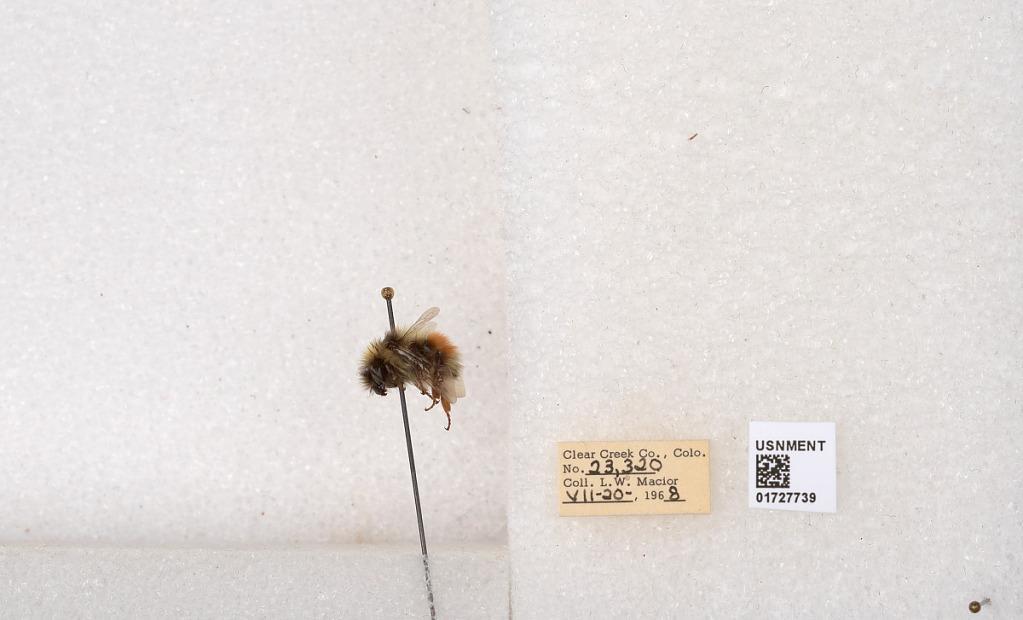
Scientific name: Bombus (Pyrobombus) sylvicola Kirby
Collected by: L. Macior
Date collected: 1968-7-20
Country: United States
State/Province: Colorado
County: Clear Creek
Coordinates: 39.6891, -105.644